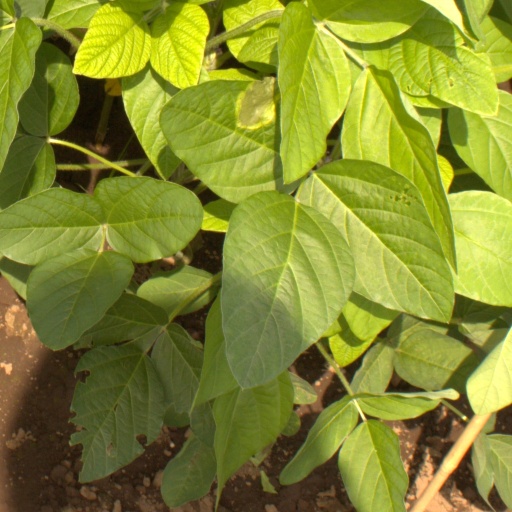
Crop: soybean